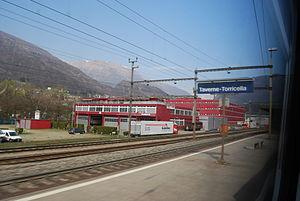
Torricella-Taverne est une commune suisse du canton du Tessin.